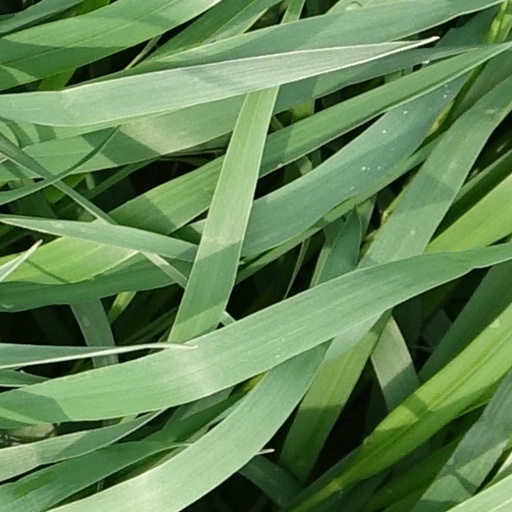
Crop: wheat